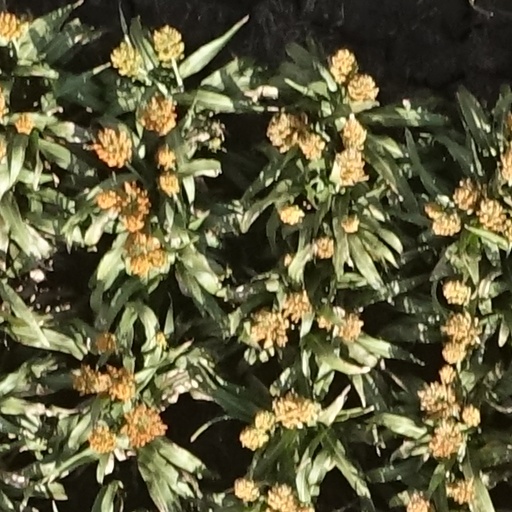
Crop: sorghum